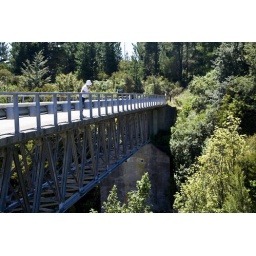
The road bridge over the Aorere River near Salisbury Falls and the Salisbury Suspension Bridge